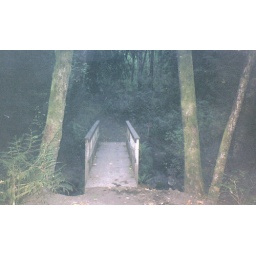
The path to the beach in the woods surrounding the Evergreen campus. [The bridge is covered in anarchist graffiti].